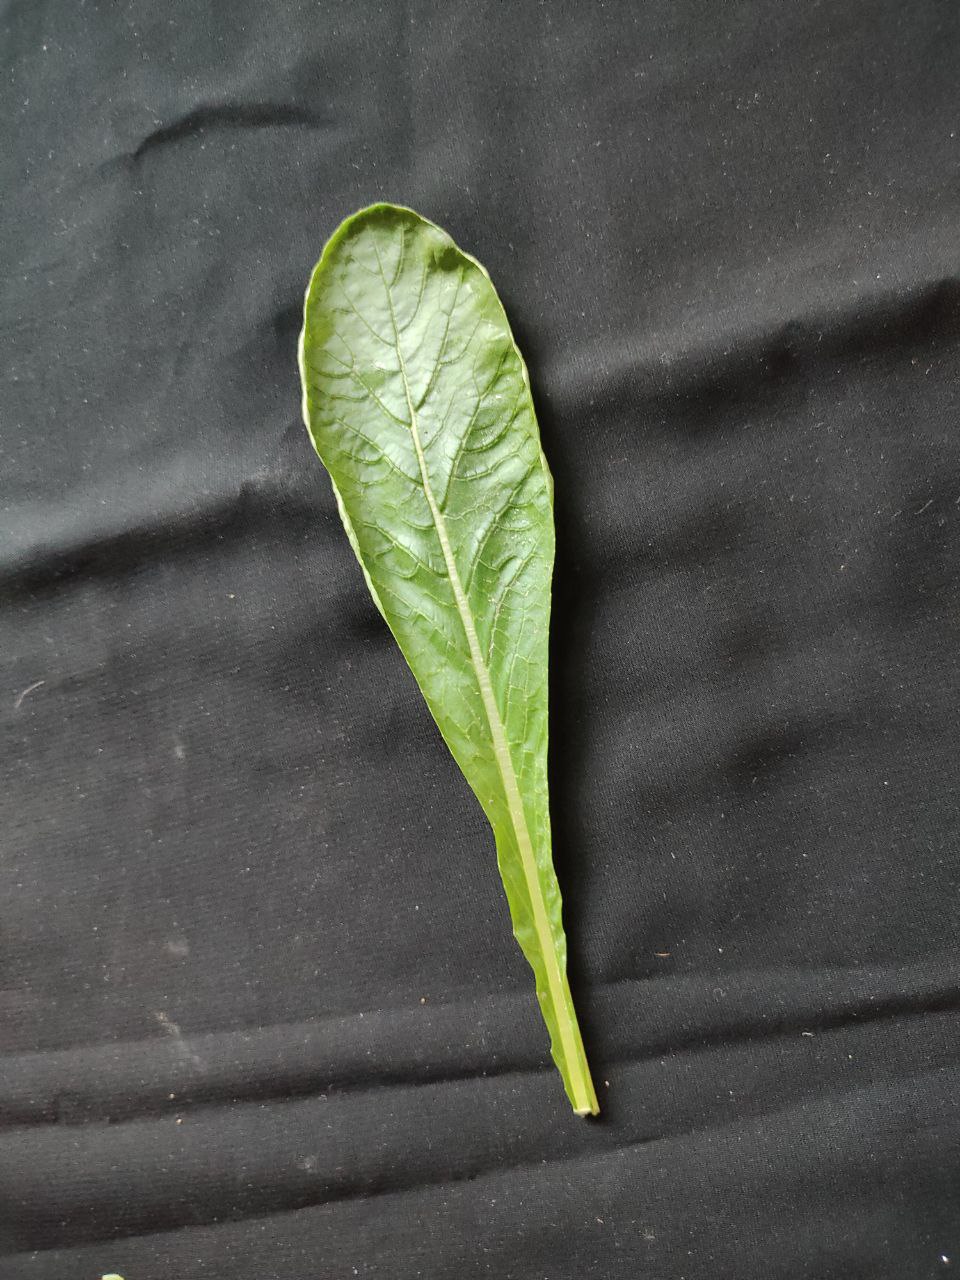
Label: Fresh leaf